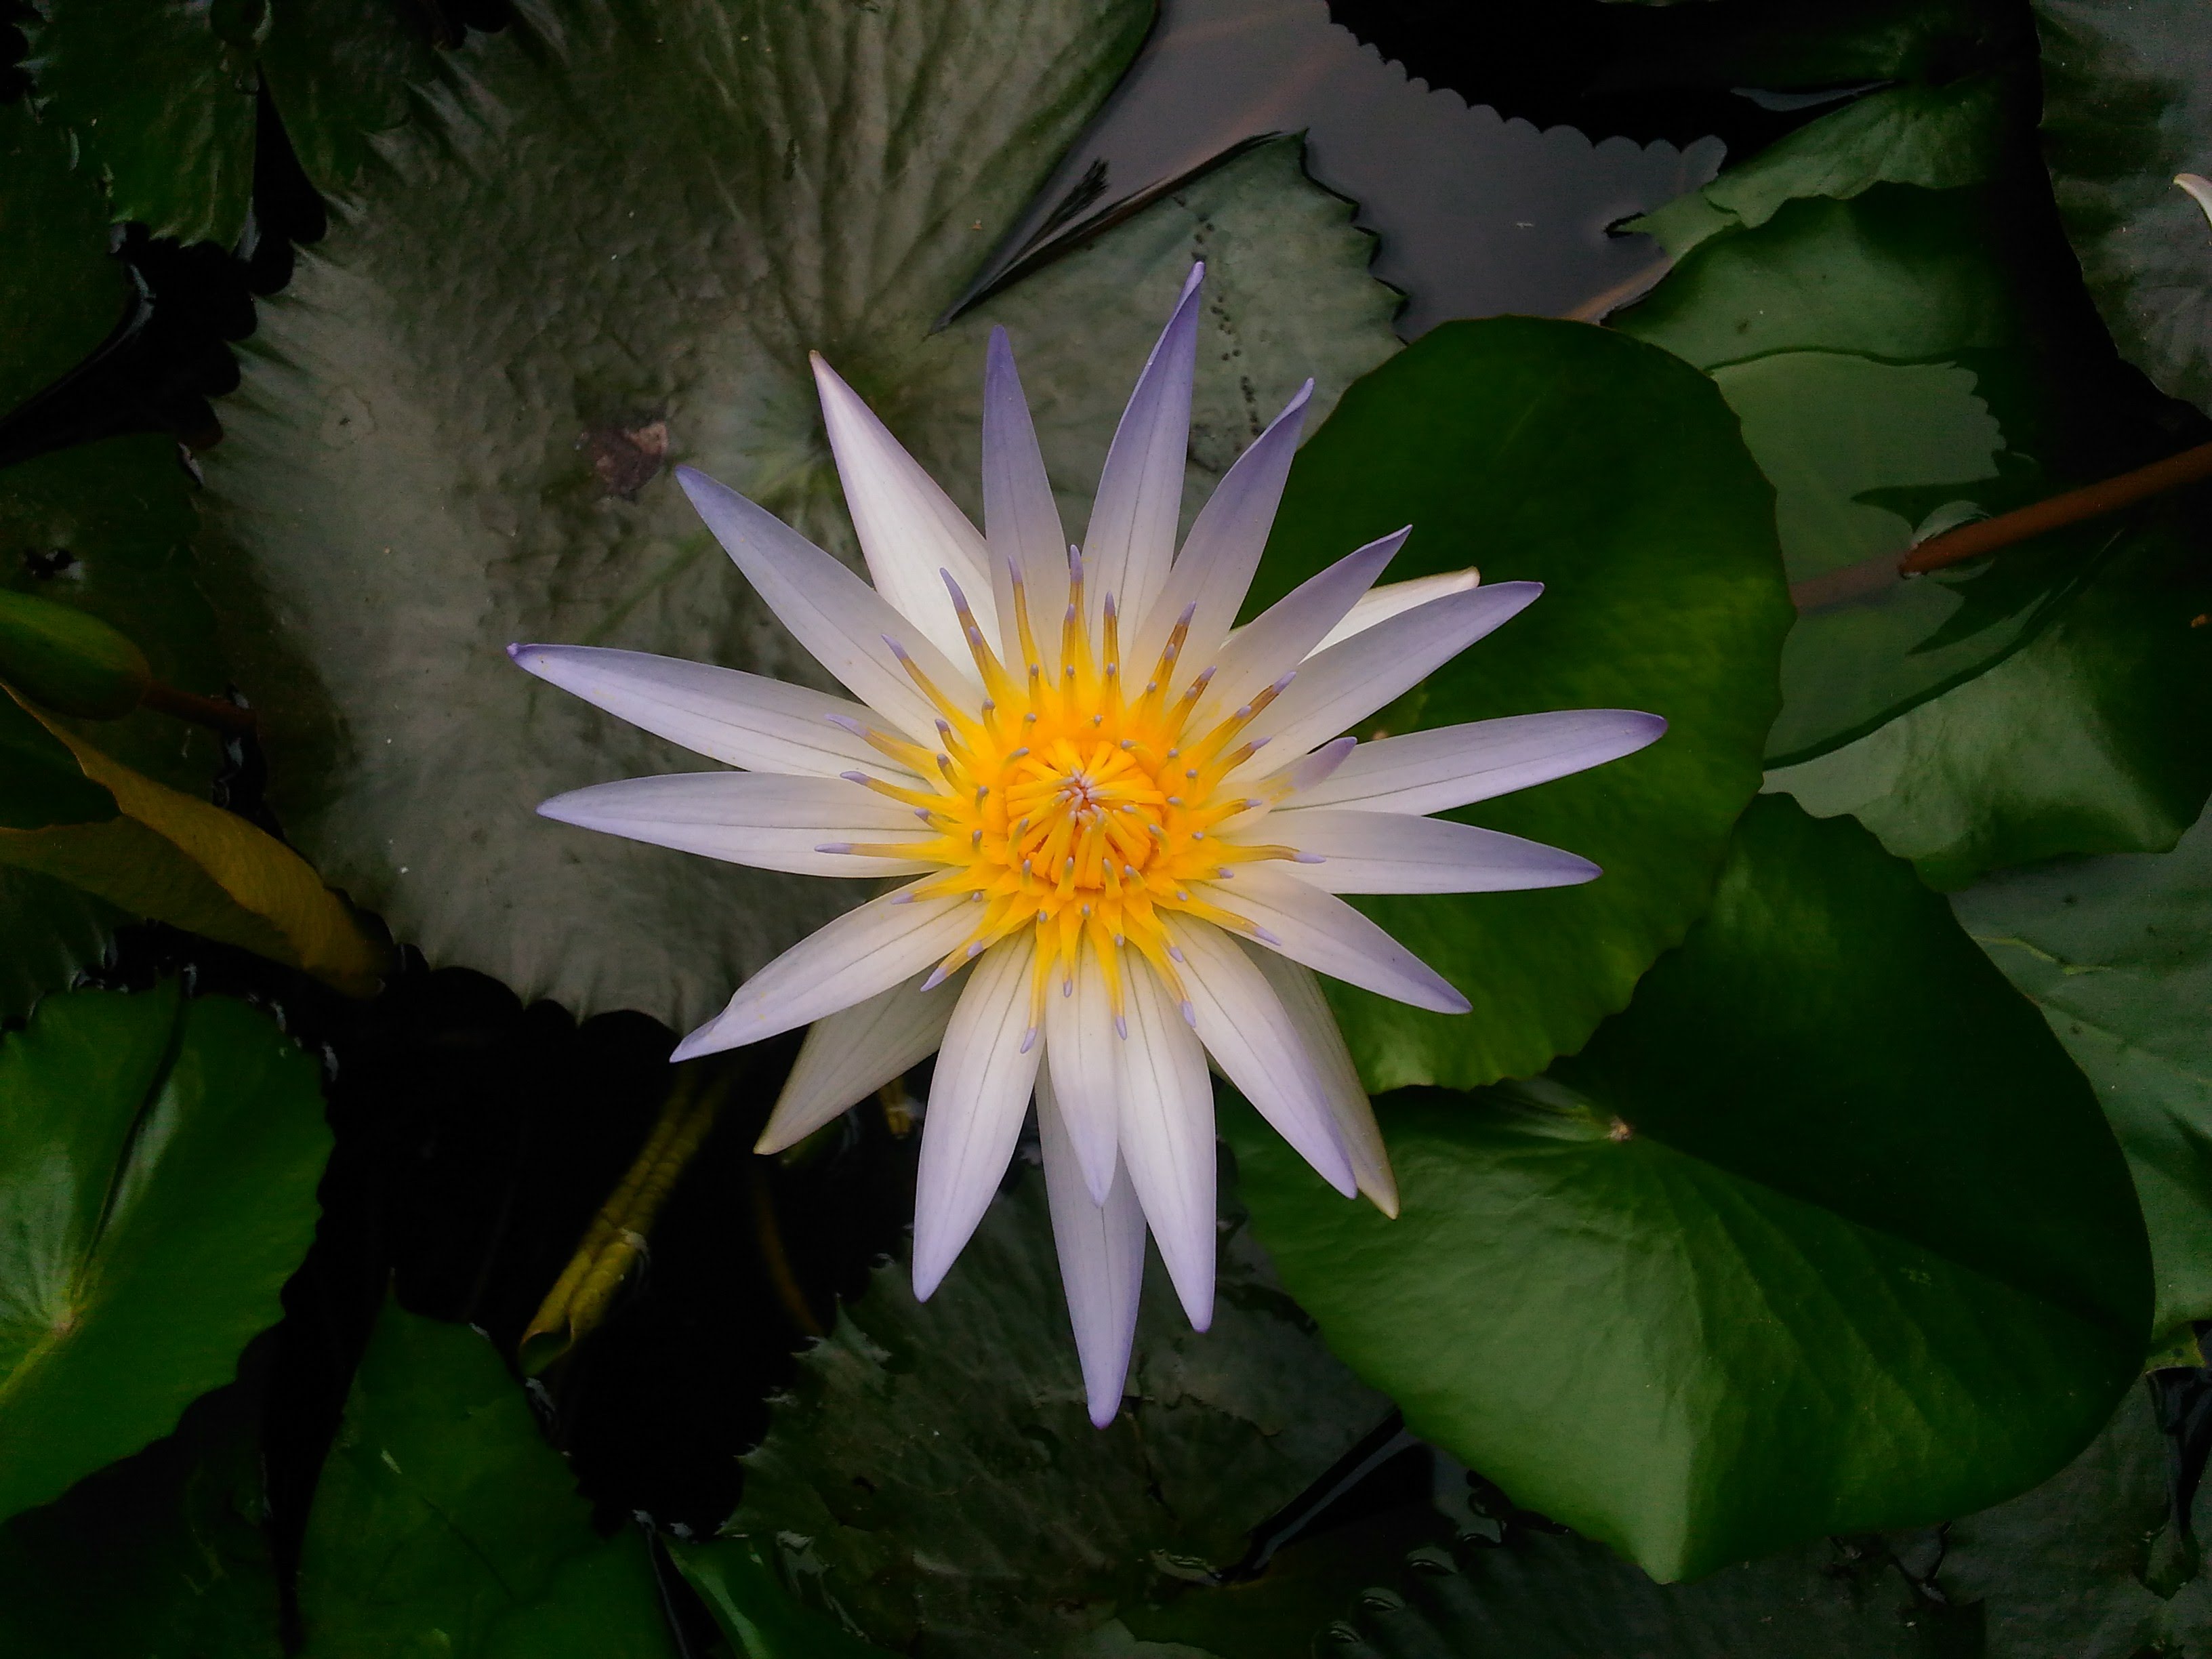
flower, plant, lotus, leaf, petal, botany, terrestrial plant, fluid, aquatic plant, sacred lotus, groundcover, fragrant white water lily, lotus family, annual plant, water lily, close up, flowering plant, plant stem, wildflower, dicotyledon, pond, broadleaf pond lily, perennial plant, proteales, still life photography, herbaceous plant, lily family